Carlos Sanabria

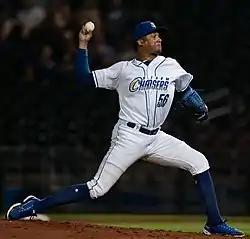
Sanabria with the Omaha Storm Chasers in 2021

Carlos Miguel Sanabria (born January 24, 1997) is a Venezuelan professional baseball pitcher who is a free agent. He has previously played in Major League Baseball (MLB) for the Houston Astros.